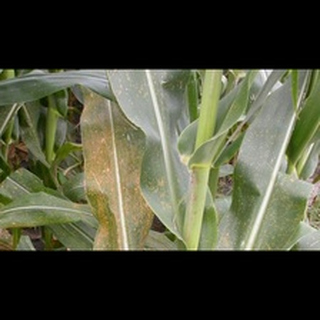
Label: corn_common_rust